Art Spiegelman

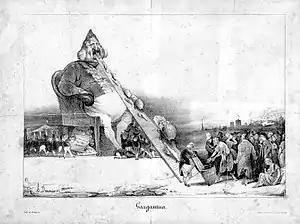
"Gargantua", a cartoon critical of King Louis Philippe I, led to the imprisonment of its author, Honoré Daumier.

In the June 2006 edition of "Harper's Magazine" Spiegelman had an article published on the Jyllands-Posten Muhammad cartoons controversy; some interpretations of Islamic law prohibit the depiction of Muhammad. The Canadian chain of booksellers Indigo refused to sell the issue. Called "Drawing Blood: Outrageous Cartoons and the Art of Outrage", the article surveyed the sometimes dire effect political cartooning has for its creators, ranging from Honoré Daumier, who spent time in prison for his satirical work; to George Grosz, who faced exile. To Indigo the article seemed to promote the continuance of racial caricature. An internal memo advised Indigo staff to tell people: "the decision was made based on the fact that the content about to be published has been known to ignite demonstrations around the world." In response to the cartoons, Iranian president Mahmoud Ahmadinejad promoted an Iranian cartoon contest seeking anti-Semitic cartoons. The organizers of the contest intended to highlight what they perceived as Western double standards surrounding anti-Semitism and Islamophobia. Spiegelman produced a cartoon of a line of prisoners being led to the gas chambers; one stops to look at the corpses around him and says, "Ha! Ha! Ha! What's really hilarious is that none of this is actually happening!"